Janeshia Adams-Ginyard

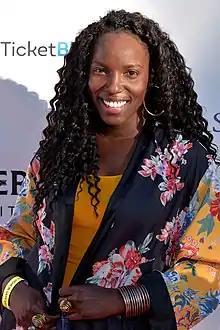
Adams-Ginyard at the Palm Springs Fashion Week April 2019

Janeshia Adams-Ginyard (born February 14, 1984) is an American actress, stunt woman and professional wrestler. She is best known for her role as Nomble, one of the Dora Milaje, in the Marvel Cinematic Universe film "Black Panther" and the Disney+ series "The Falcon and the Winter Soldier", and her work as a stunt woman on both "Black Panther" and "".